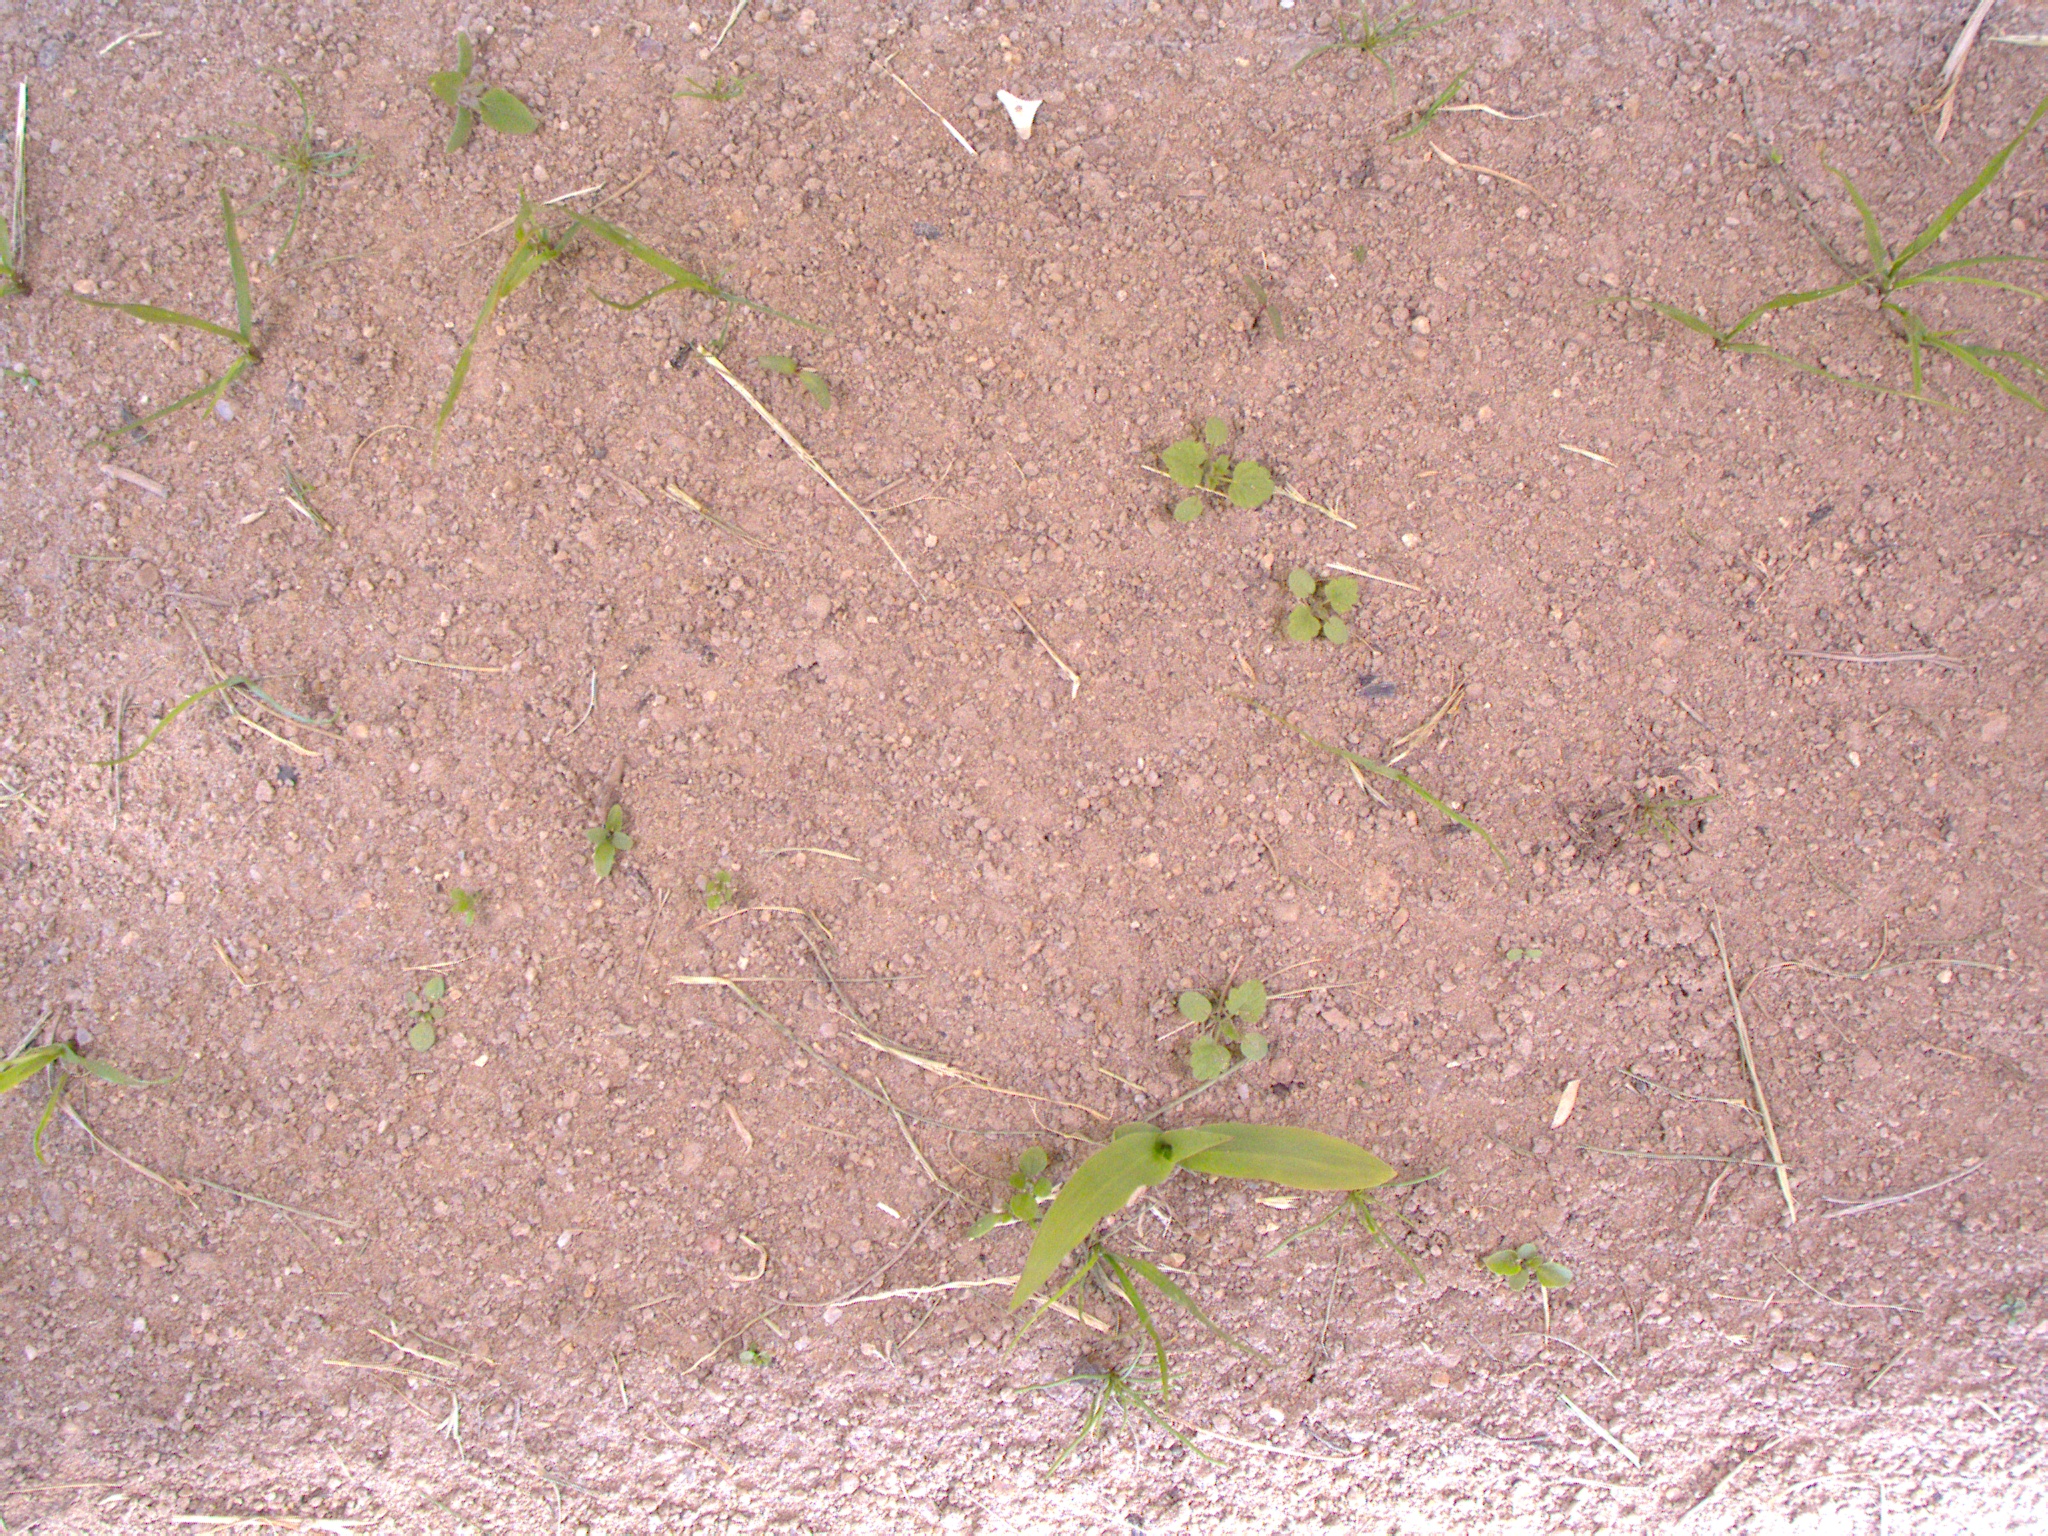
Crop: maize
Objects: stem_maize, maize